Kim Ku

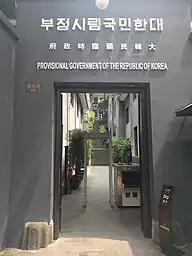

In early 1939, Kim learned that his mother had contracted pharyngitis while traveling, and that her health was deteriorating. He rushed to her bedside in Chongqing, but she could not be saved. Feeling her end was near, Kwak Nagwŏn gave her final wish to her son: "Hurry and succeed in your independence work. After you do, take the ashes of myself and In's mother and bury them in our homeland". She died at 10:50 am on April 26, 1939. She is currently buried in the Daejeon National Cemetery in South Korea, along with In.